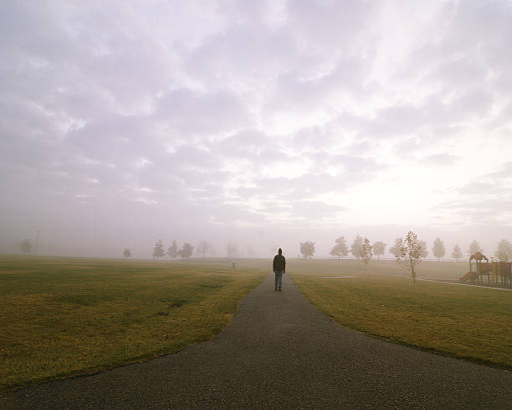
a man walking down a road into the fog